Consular court

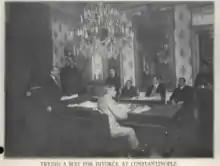
Trying a divorce suit in the United States Consular Court at Constantinople, 1922

Western powers when establishing diplomatic relations with countries they considered to have underdeveloped legal systems would demand extraterritorial rights. Treaty provisions provided that the laws of the local country did not apply to citizens of the treaty powers and that local courts did not have jurisdiction over them. Consular courts were established to handle civil and criminal cases against citizens and subjects of the subjects of the country. The British had the widest system of consular courts run by the Foreign Office. British consular courts could be found in Africa, the Ottoman Empire, Egypt, China, Japan, Korea and Siam.